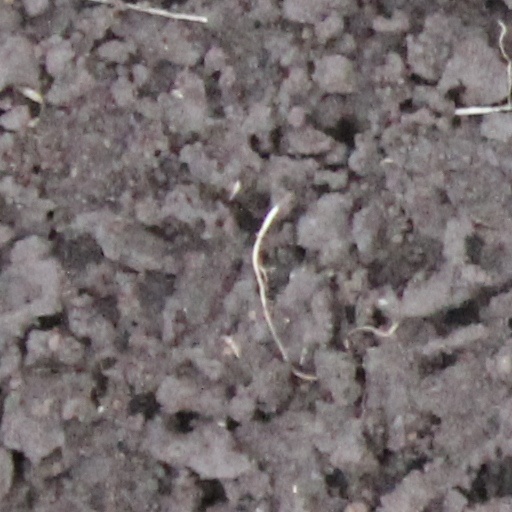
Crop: wheat